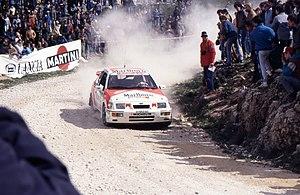
Le Groupe A est la catégorie relative aux voitures de tourisme modifiées, dans le règlement FIA. Cette catégorie a été créée en 1982 pour remplacer l'ancienne catégorie Groupe 2.